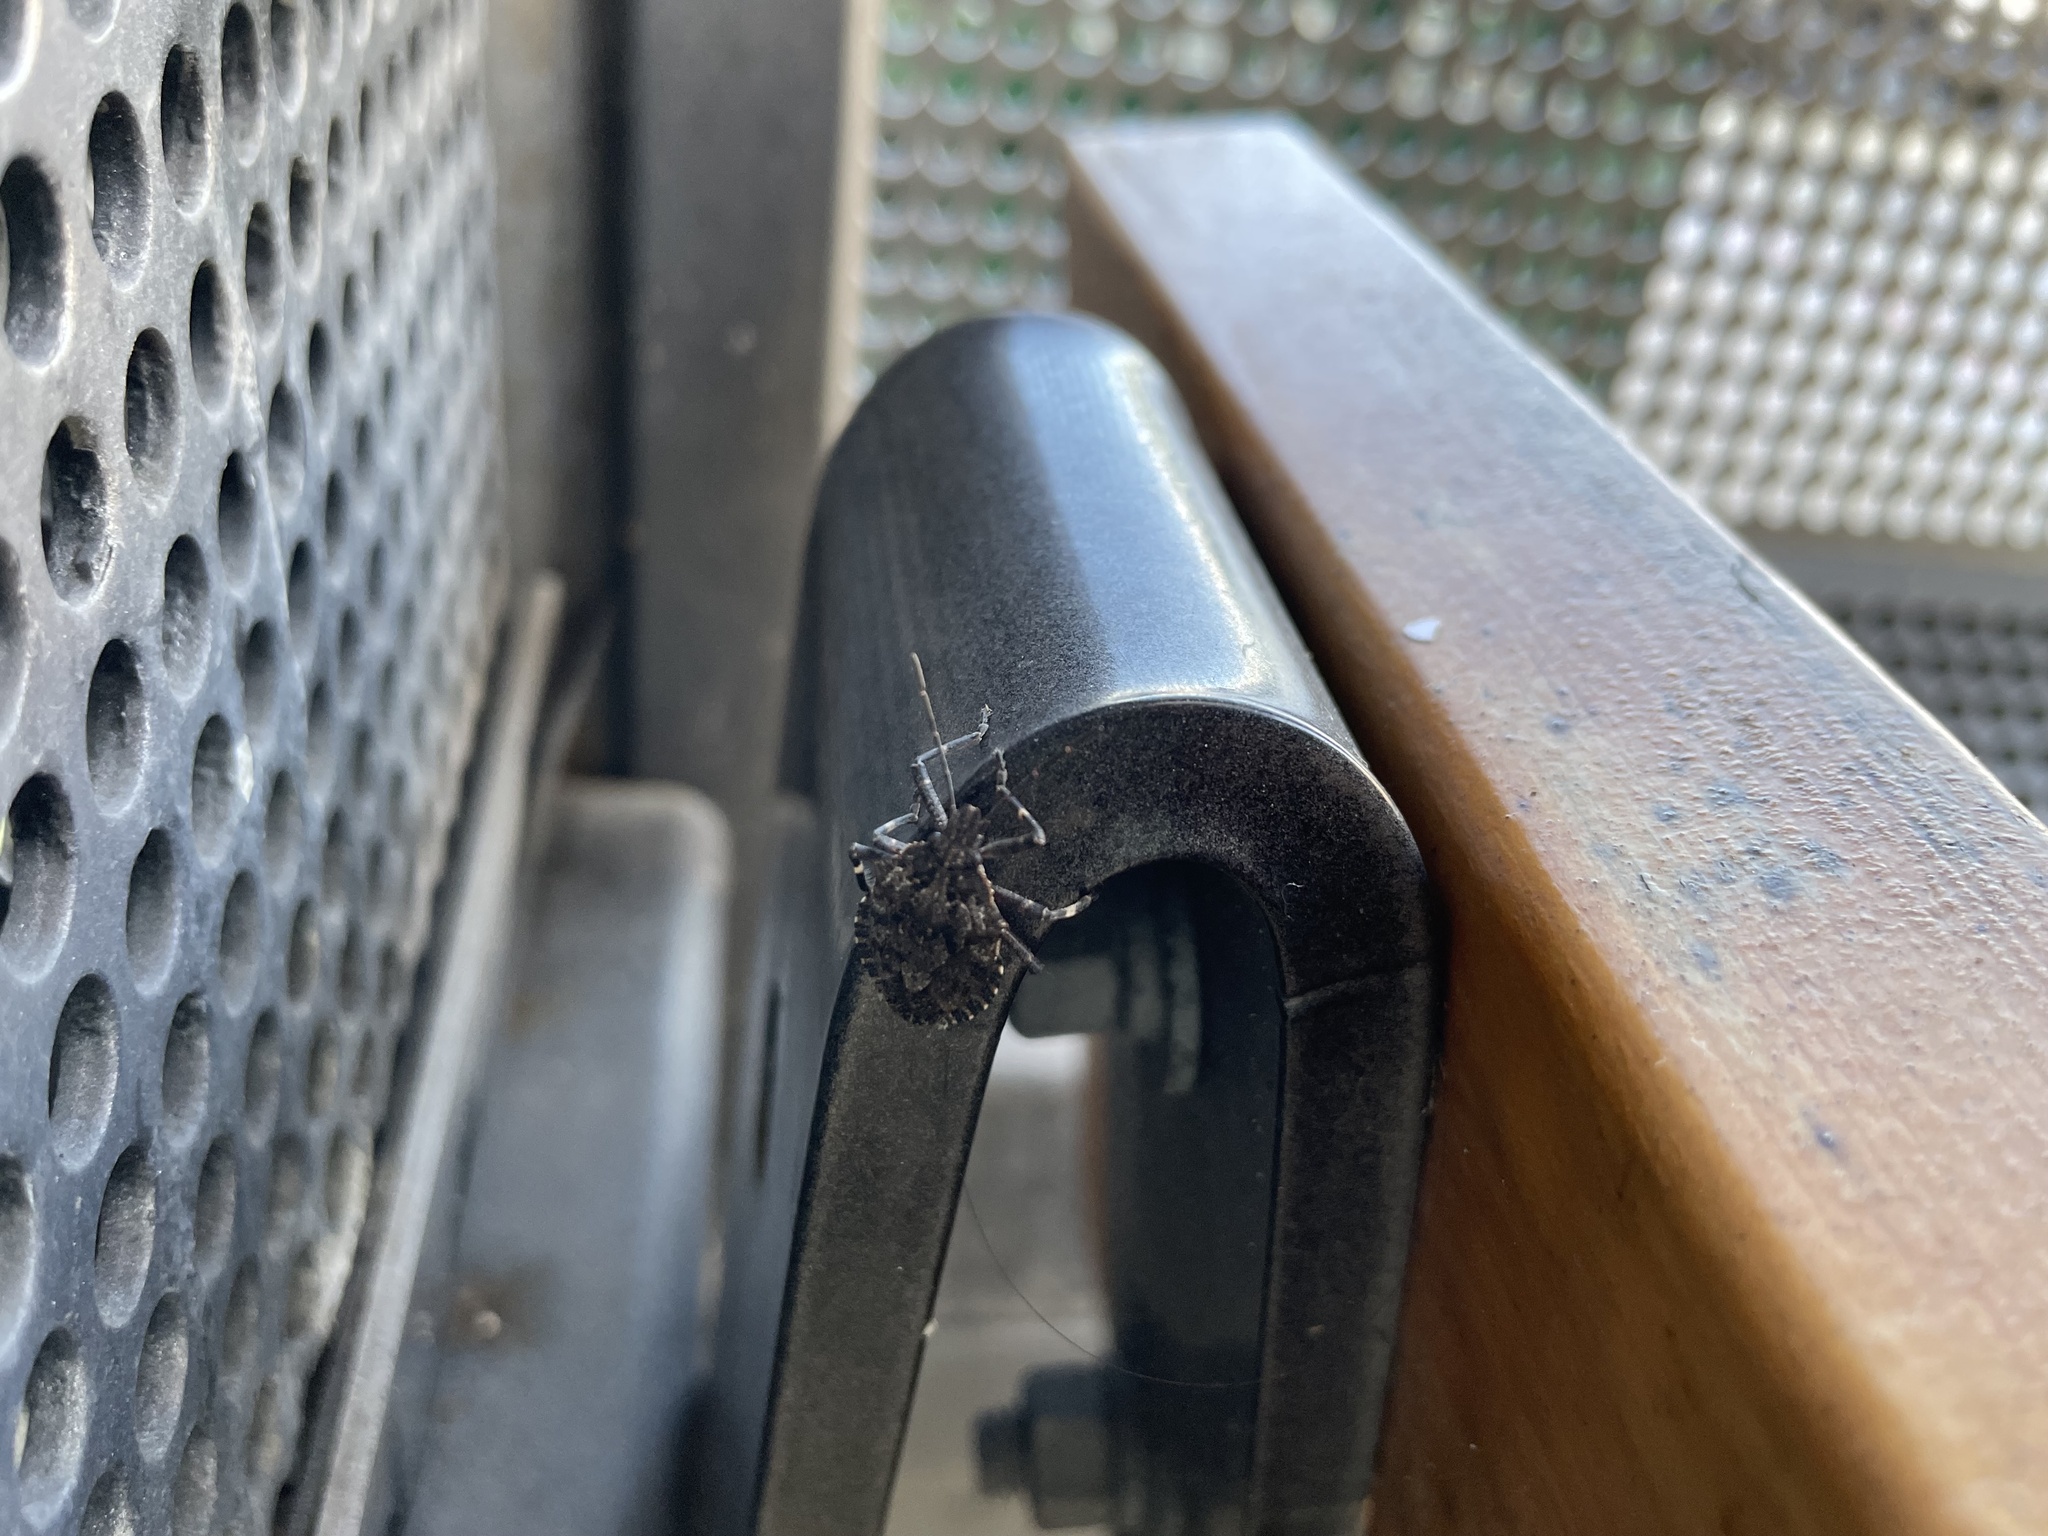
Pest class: stink_bug